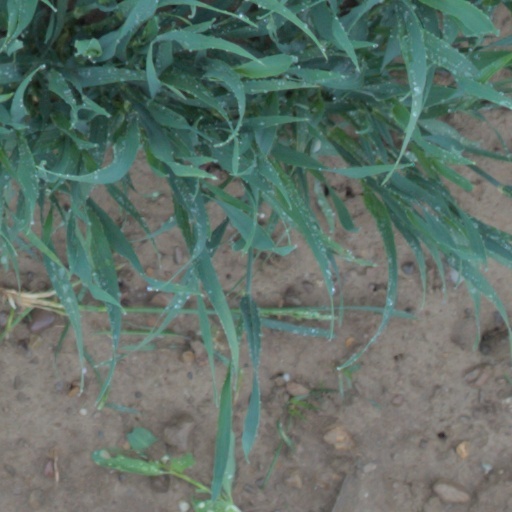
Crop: wheat